Disneyana

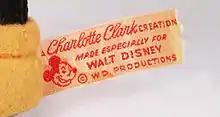
A label from a Mickey Mouse doll made by Charlotte Clark

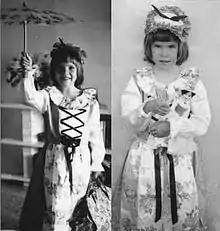
Girl in "Mary Poppins" costume, 1964

Disneyana is a term for a wide variety of collectible toys, books, animation cels, theme-park souvenirs, ephemera and other items produced and/or licensed by The Walt Disney Company. Examples range from products featuring virtually every Disney character—such as Mickey Mouse, Tinker Bell and others—to vintage stock certificates and company checks bearing the signature of Walt Disney.